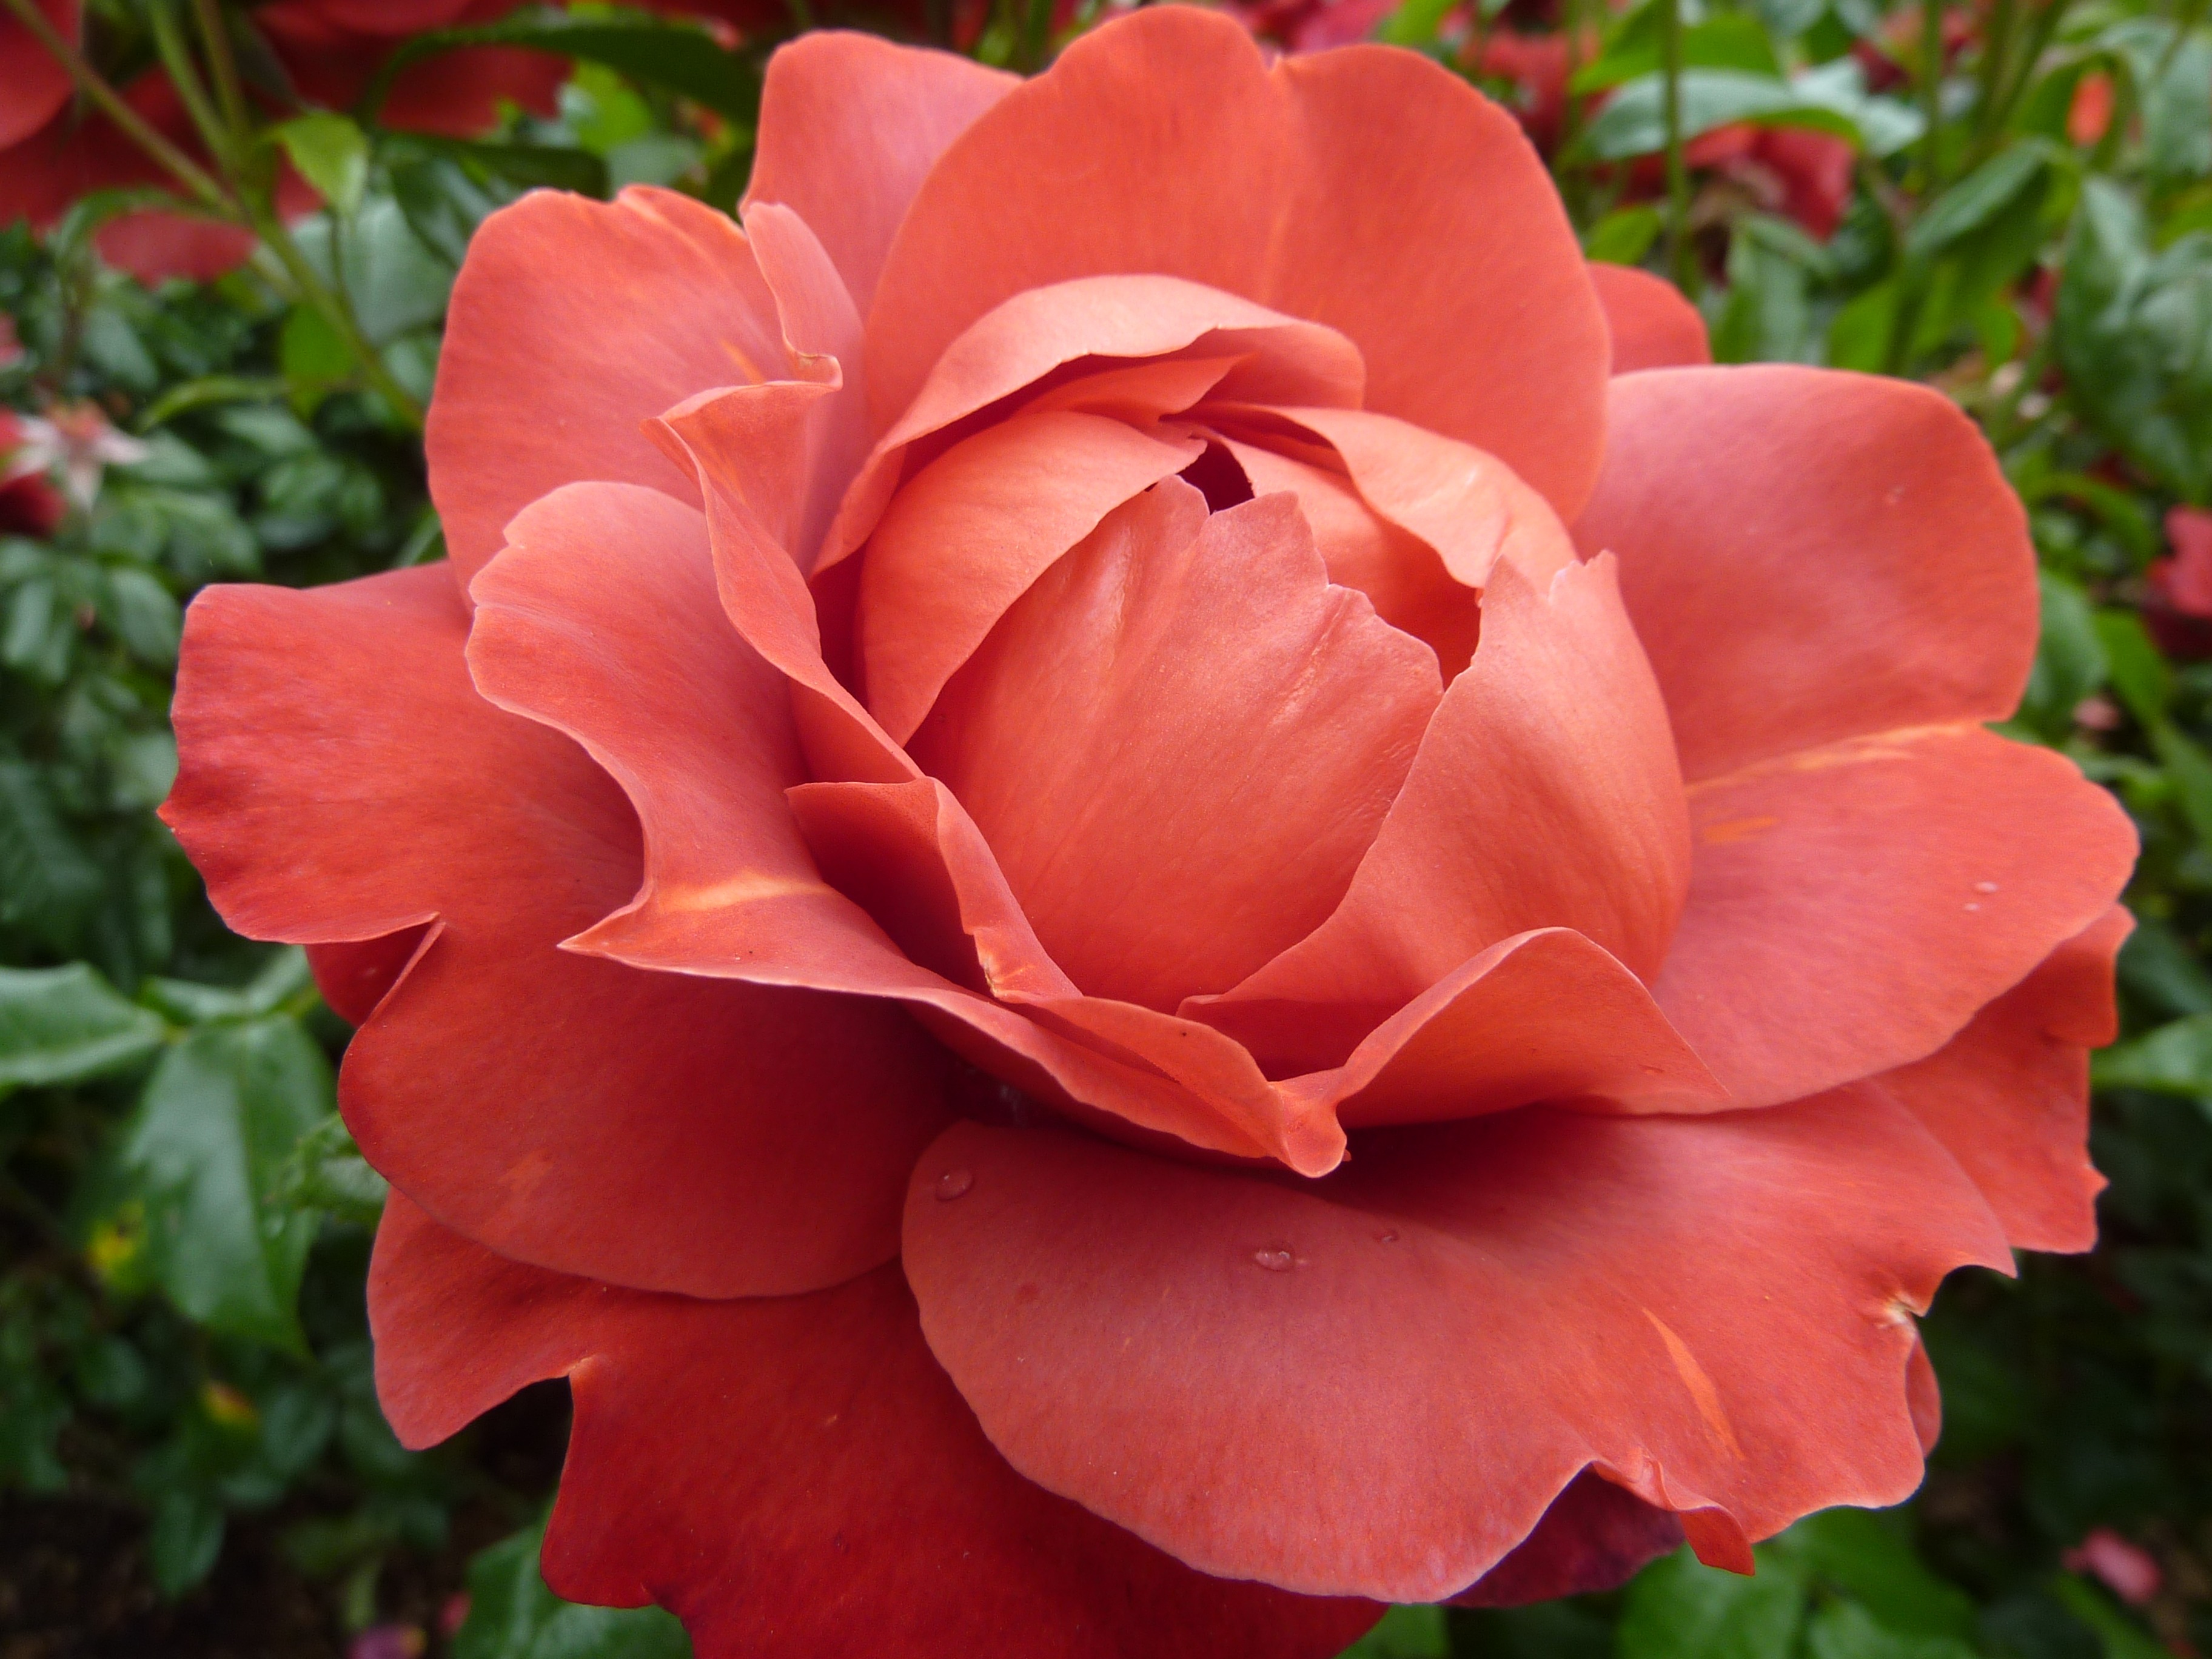
nature, plant, flower, petal, bloom, summer, rose, red, macro, romance, romantic, botany, colorful, flora, flowers, roses, petals, beauty, beautiful, soft, floribunda, fragrance, perfect, peach rose, flowering plant, garden roses, rose family, land plant